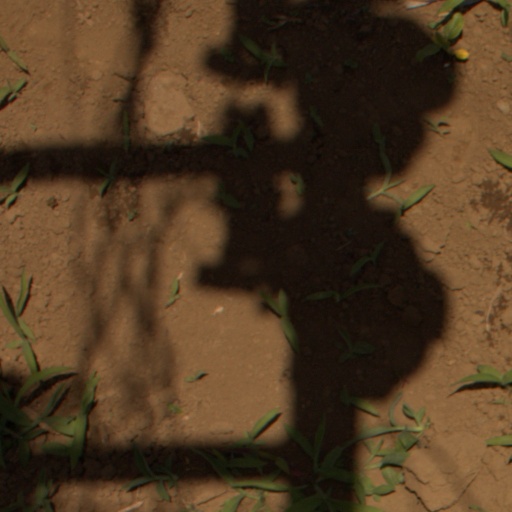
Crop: Jerusalem artichoke